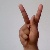
The image shows a hand gesture representing the letter 'K' in Indian Sign Language.